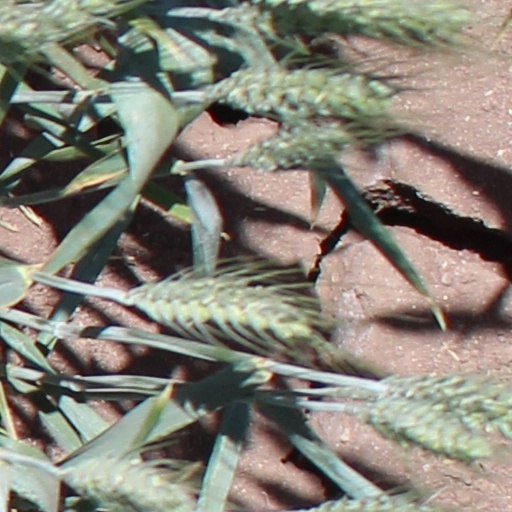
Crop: wheat